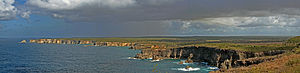
Grande-Terre
Panorama med Pointe de la Grande Vigie, nordspidsen af Grande-Terre, Guadeloupe.
Øen Grande-Terre er den østlige del af Guadeloupes hovedø, der er en del af Leeward Islands i de Små Antiller. Den er adskilt fra den anden halvdel af Guadeloupe, øen Basse-Terre, af en smal kanal der kaldes Rivière Salée. Pointe de la Grande Vigie, på Grande-Terre, er det nordligste punkt på Guadeloupe. mod øst ligger øen La Désirade og mod syd øen Marie-Galante